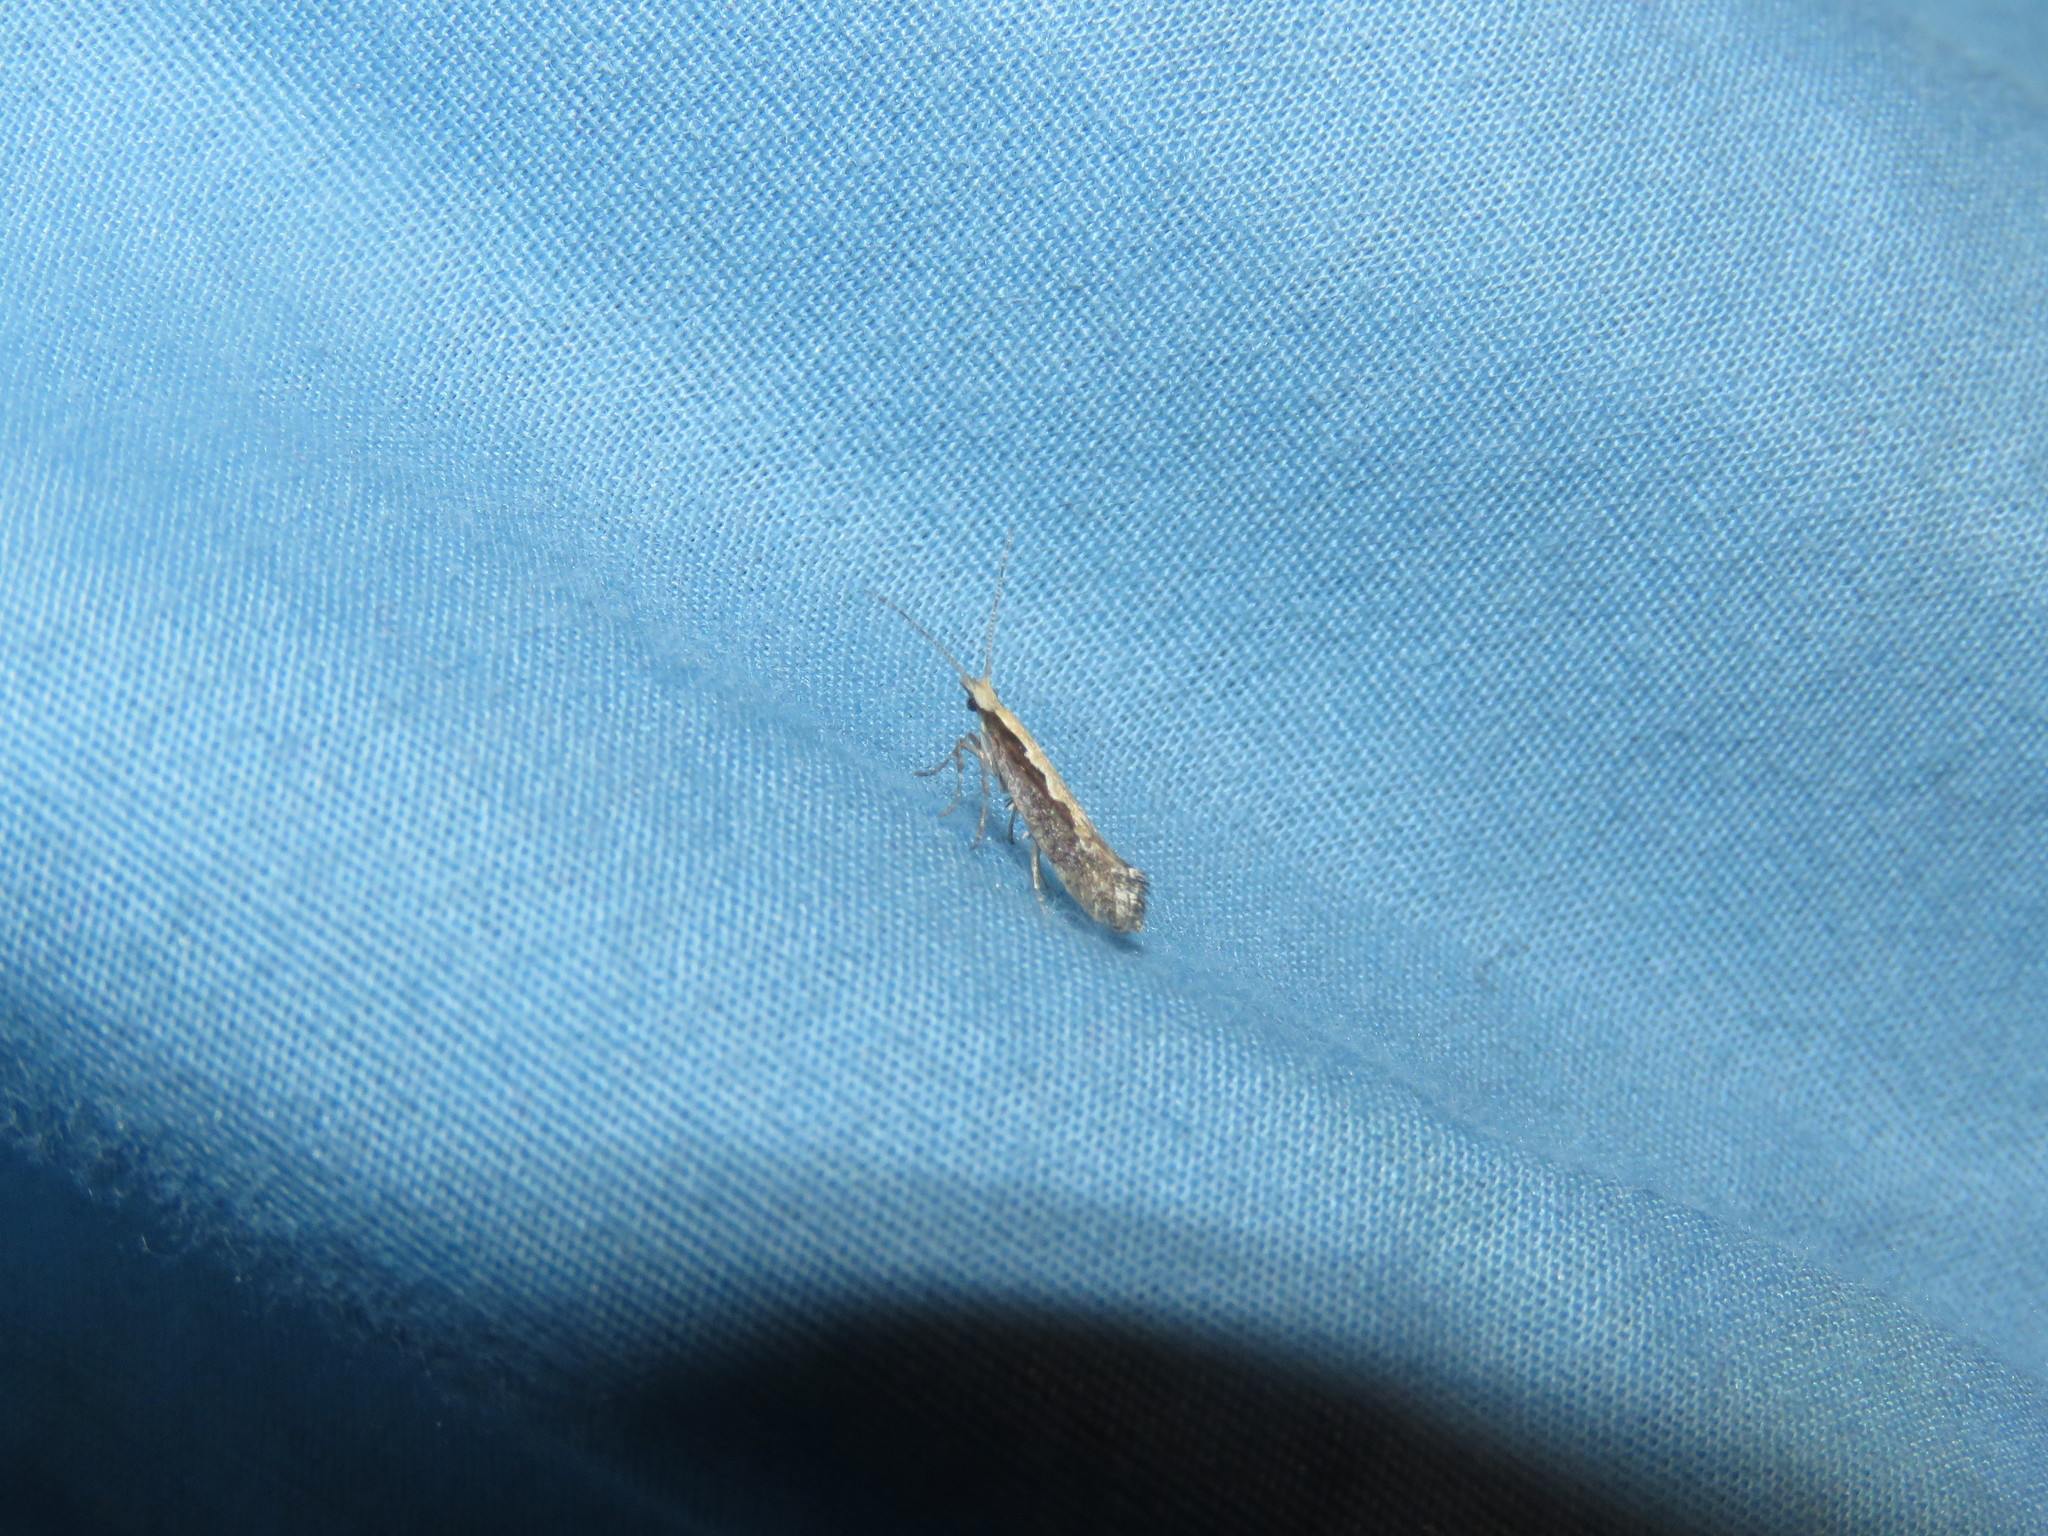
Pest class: diamondback_moth